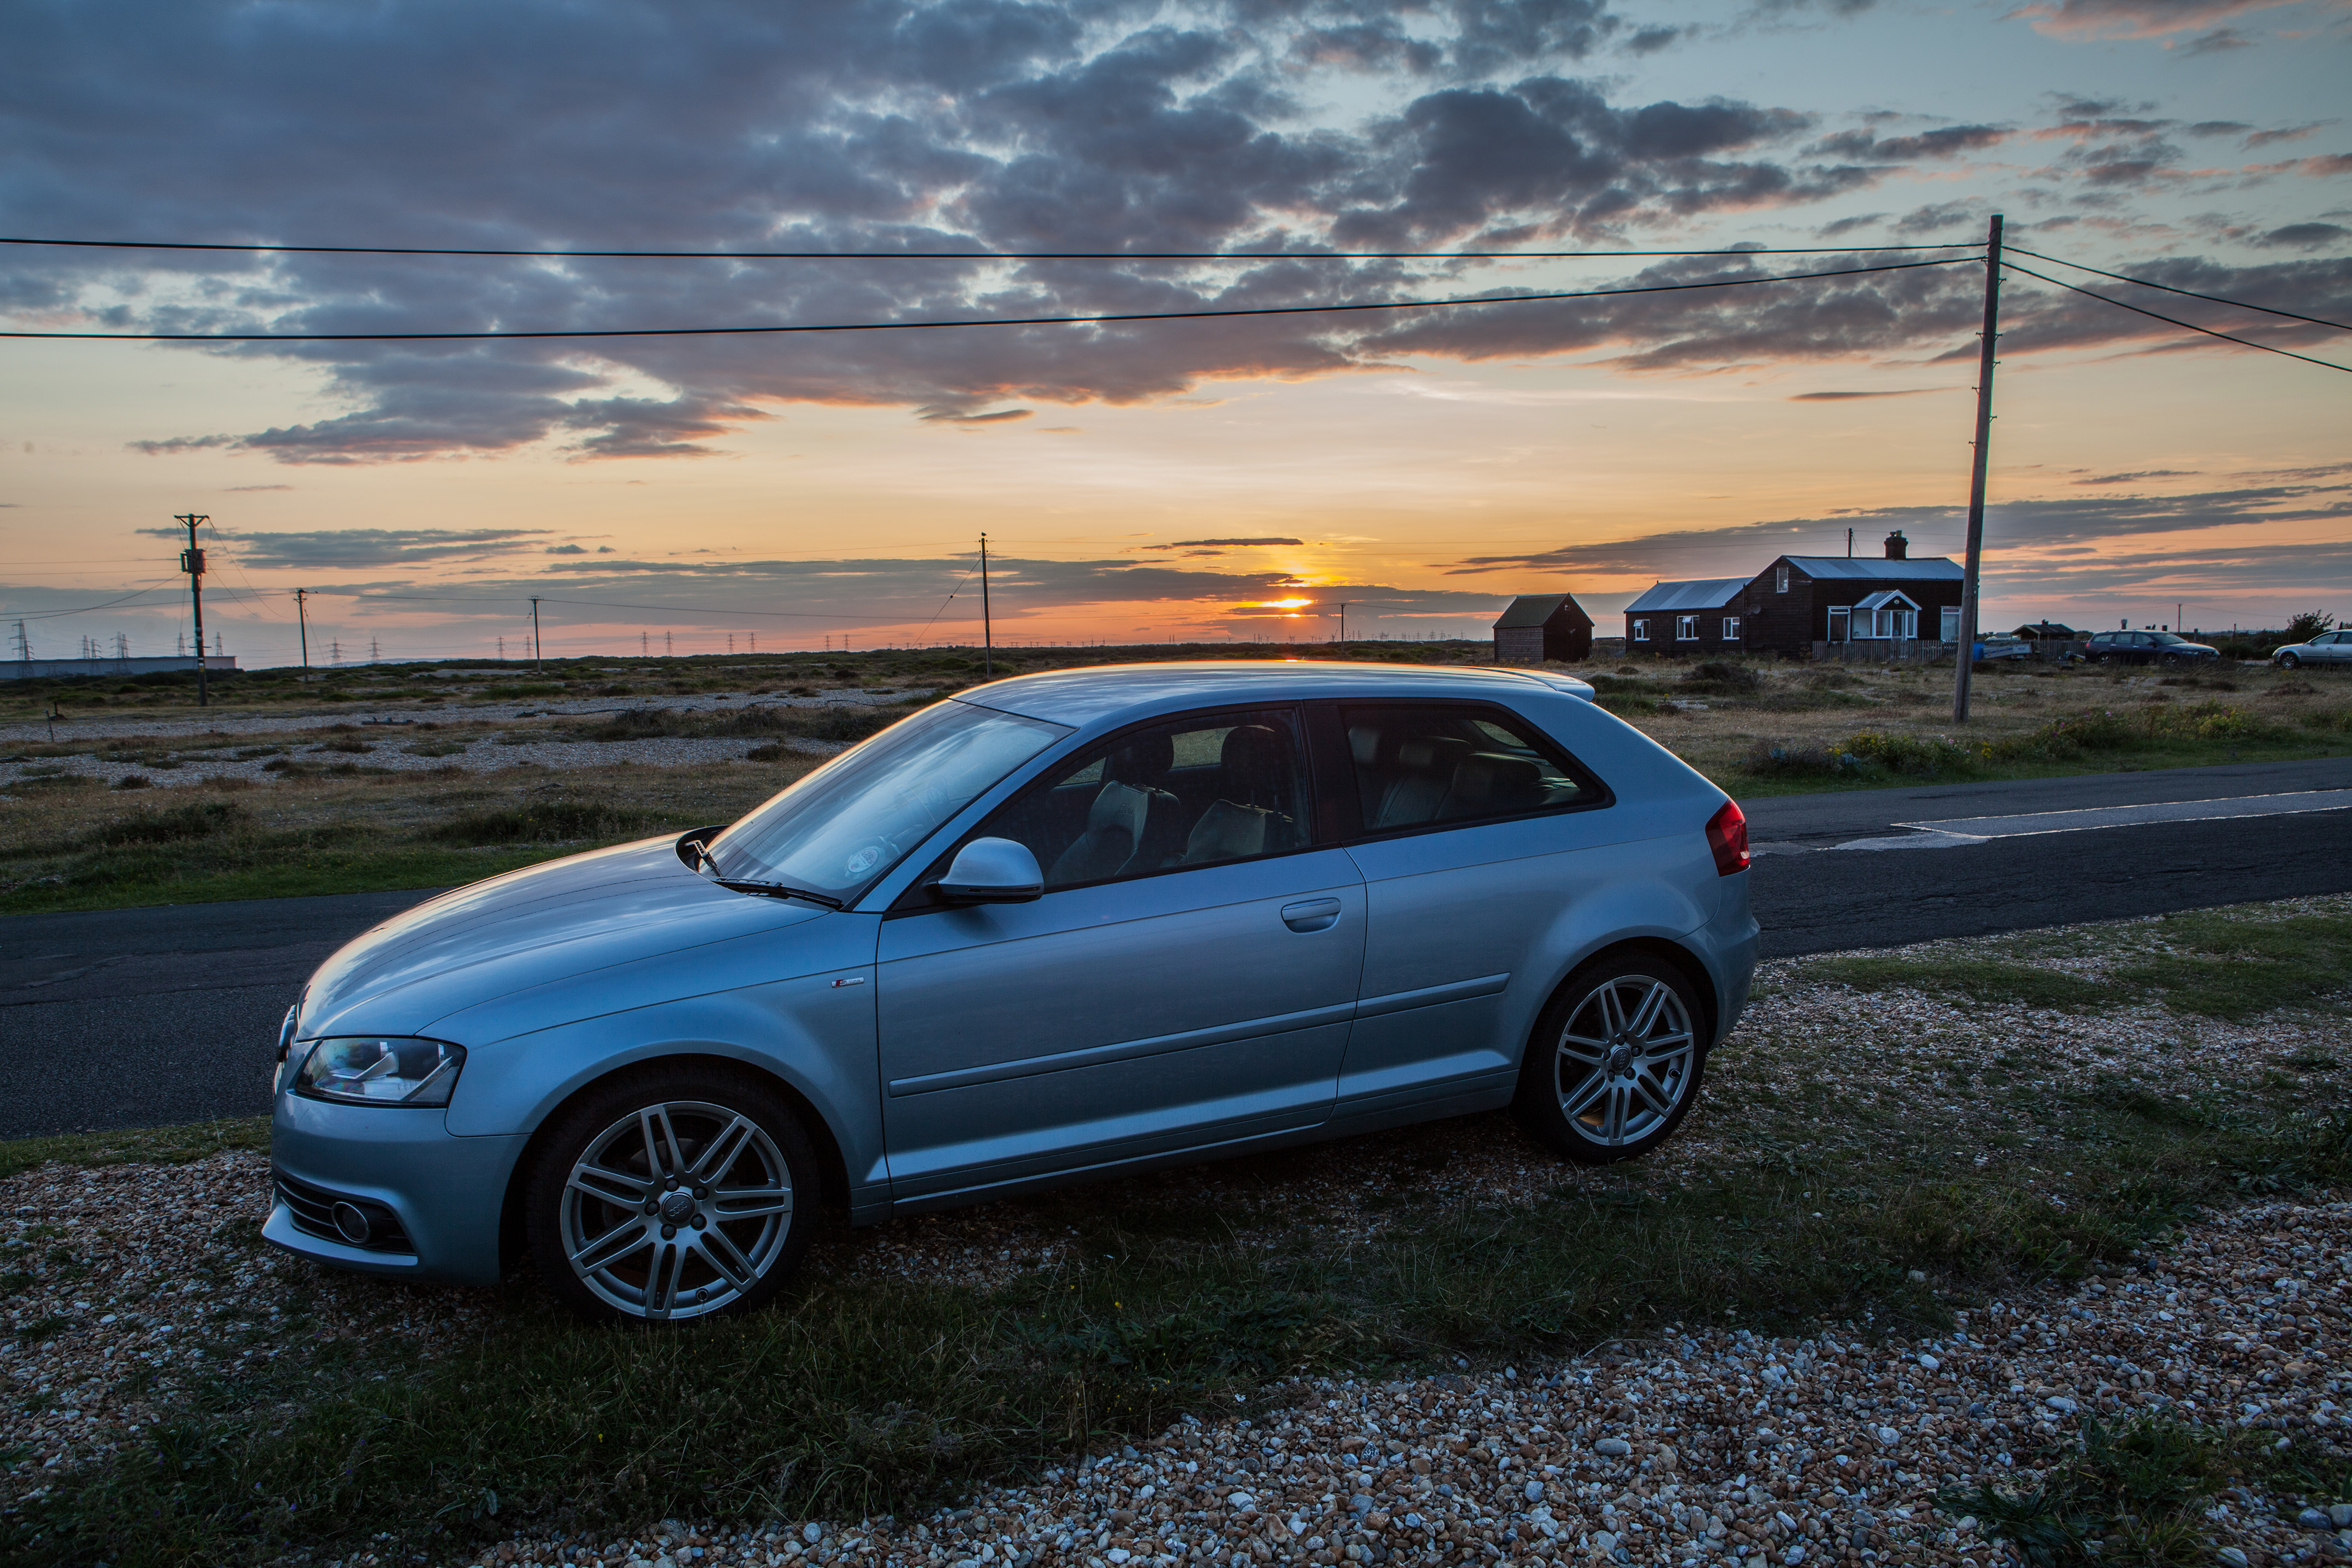
land vehicle, vehicle, car, alloy wheel, automotive design, wheel, rim, audi, family car, daytime, sky, hatchback, automotive tire, automotive wheel system, hot hatch, bumper, tire, city car, Tints and shades, auto part, compact car, landscape, rolling, audi a3, spoke, performance car, road, coupe